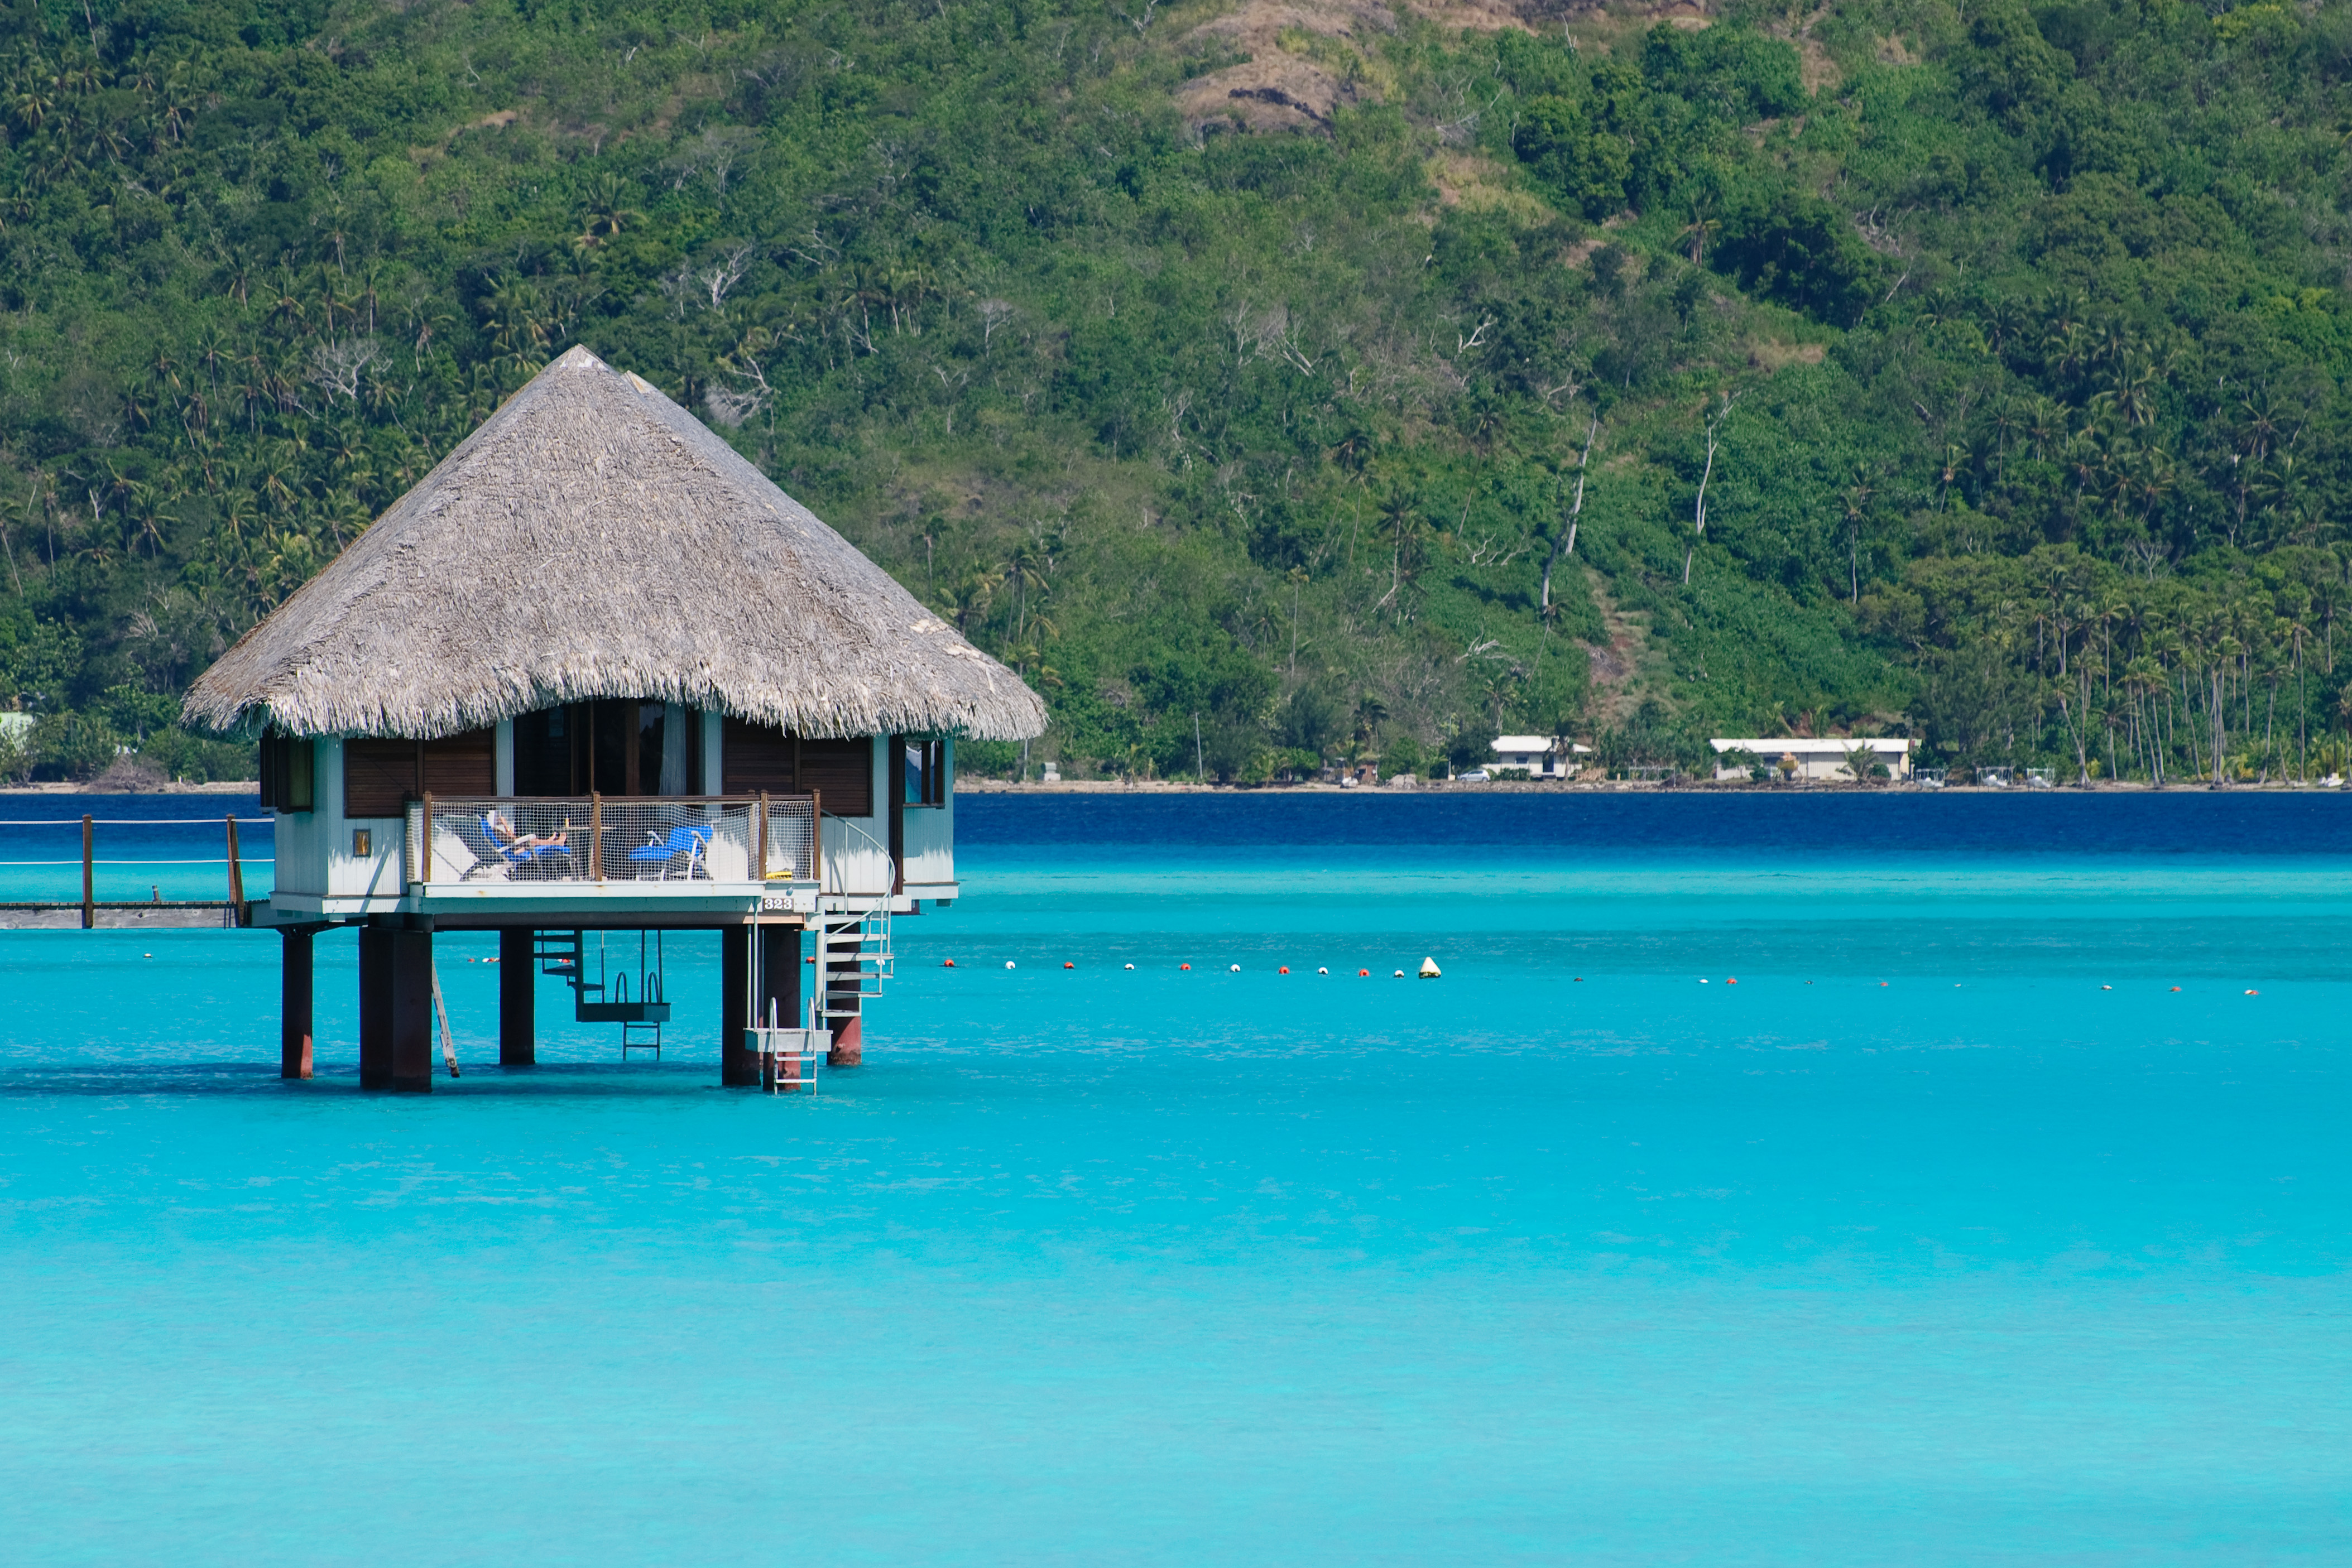
beach, sea, coast, ocean, vacation, swimming pool, lagoon, bay, island, nikon, body of water, resort, caribbean, tropics, d300, borabora, lemeridien, polinesia